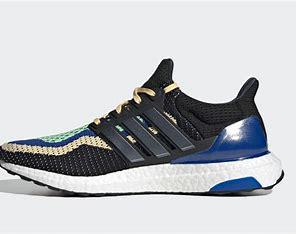
Brand: Adidas
Model: Ultra Boost